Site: brandenburg
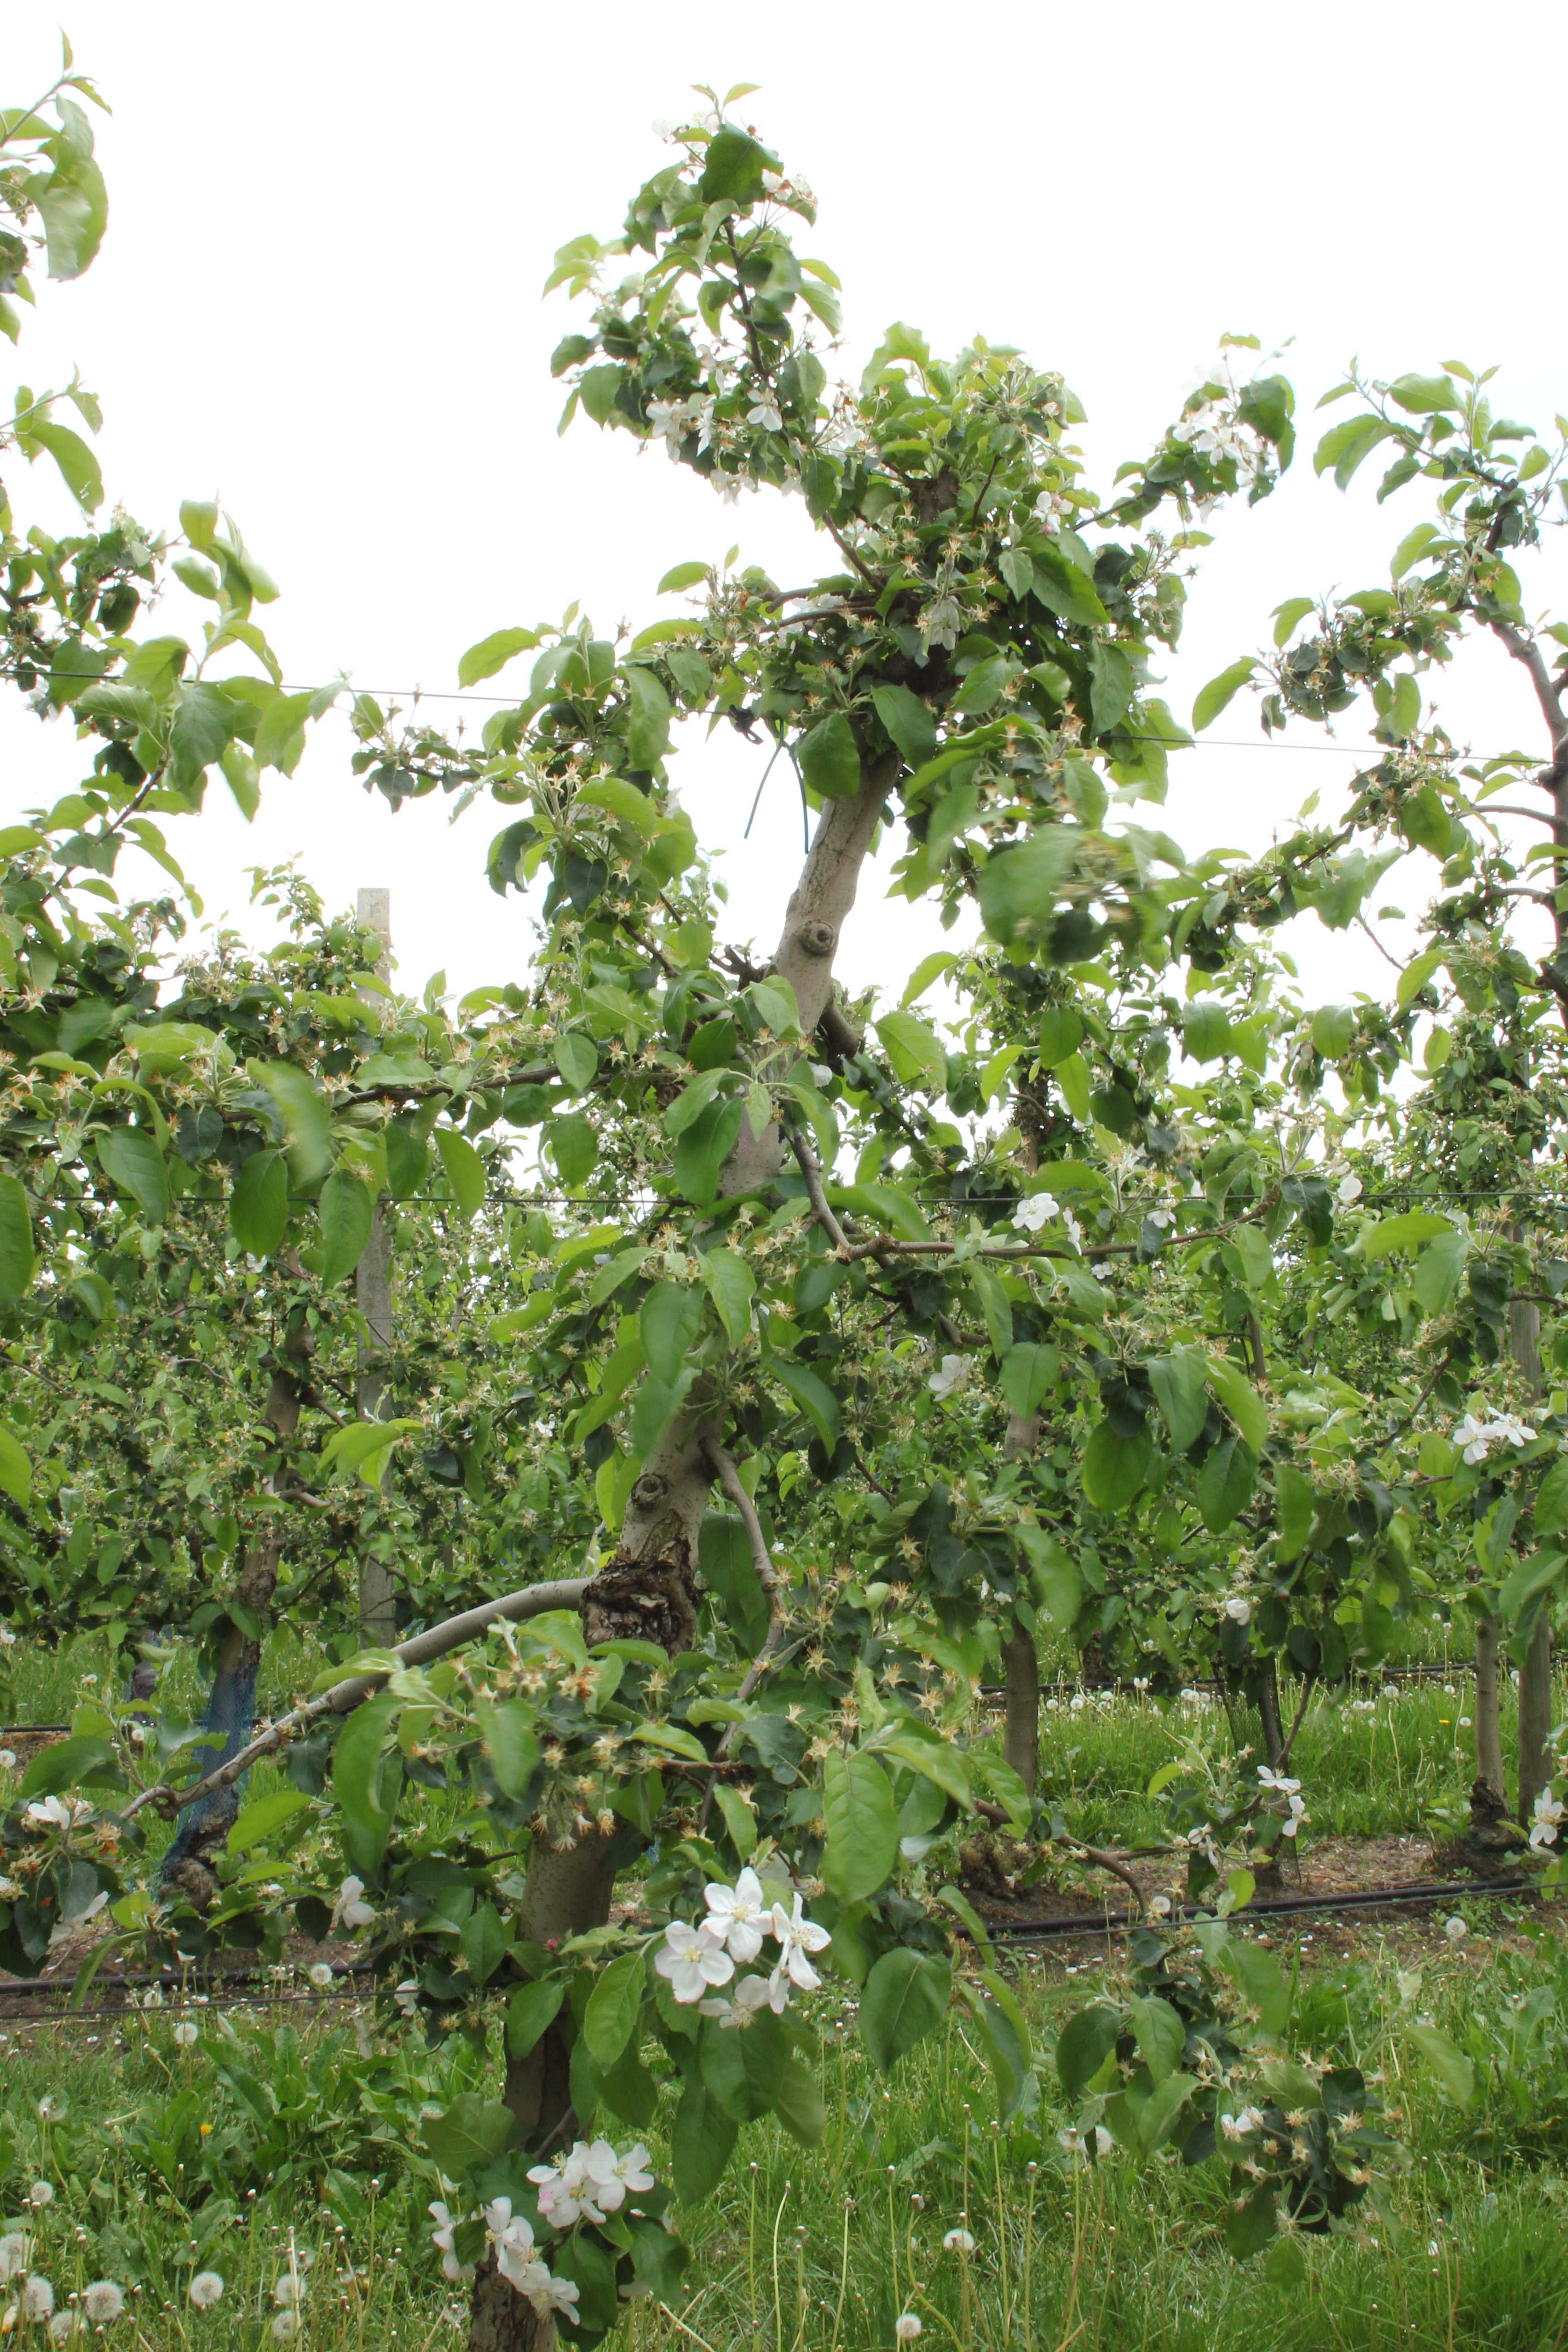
Growth stage (BBCH 67): Flowering